The Thing (art project)

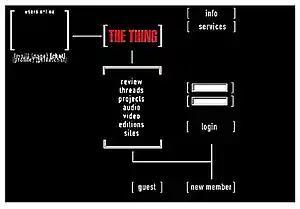
"The Thing" website (circa 1998)

The Thing is an international net-community of artists and art-related projects that was started in 1991 by Wolfgang Staehle. The Thing was launched as a mailbox system accessible over the telephone network in New York feeding a Bulletin Board System (BBS) in 1991 before their website was launched in 1995 on the World Wide Web. By the late 1990s, The Thing grew into a diverse online community made up of dozens of members' Web sites, mailing lists, a successful Web hosting service, a community studio in Chelsea (NYC), and the first website devoted to Net Art: bbs.thing.net.